Glamour Boy (film)

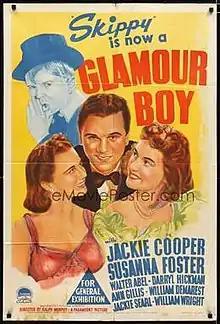
Theatrical release poster

Glamour Boy is a 1941 American comedy film directed by Ralph Murphy and written by Val Burton, F. Hugh Herbert and Bradford Ropes. The film stars Jackie Cooper, Susanna Foster, Walter Abel, Darryl Hickman, Ann Gillis, William Demarest and Jackie Searl. The film was released on December 5, 1941, by Paramount Pictures.